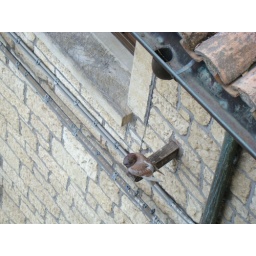
pigeon who wanted in my bathroom window